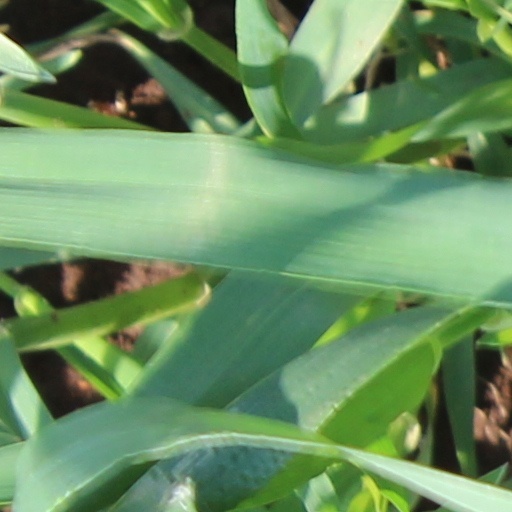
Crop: wheat